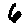
Label: 6